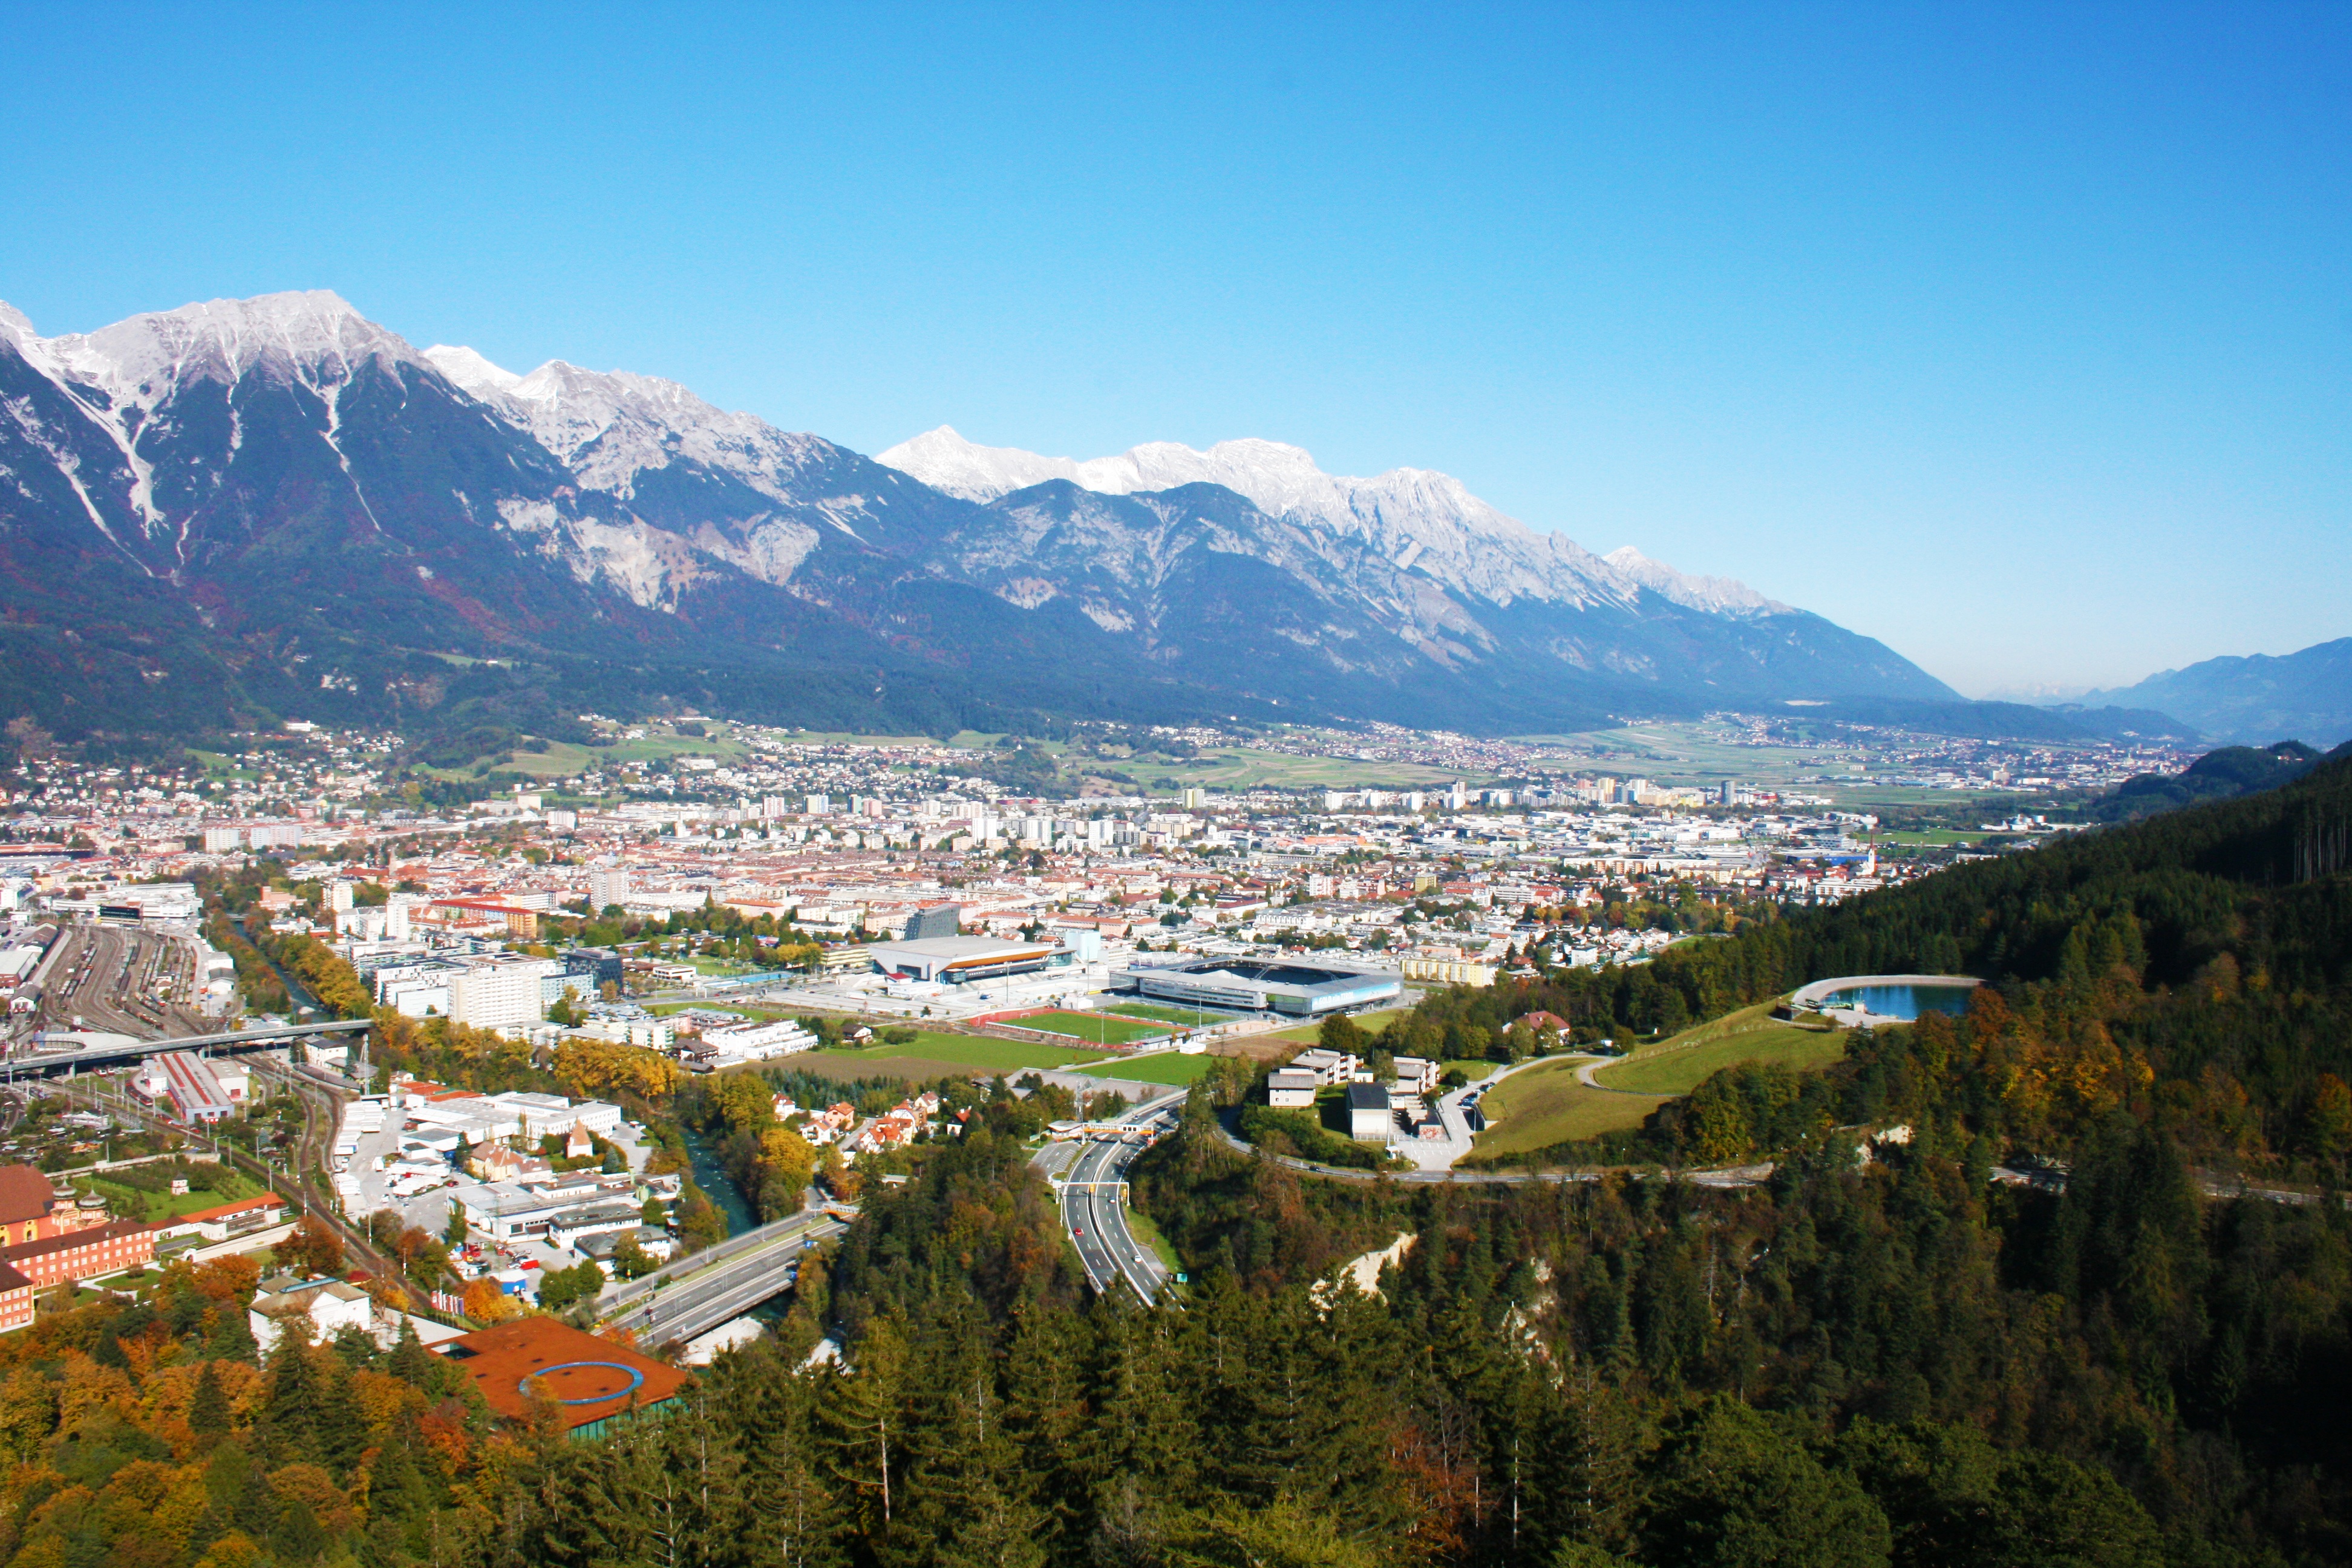
landscape, mountain, hill, town, valley, mountain range, panorama, village, alpine, tourism, alps, plateau, innsbruck, aerial photography, ski jump, geographical feature, human settlement, mountainous landforms